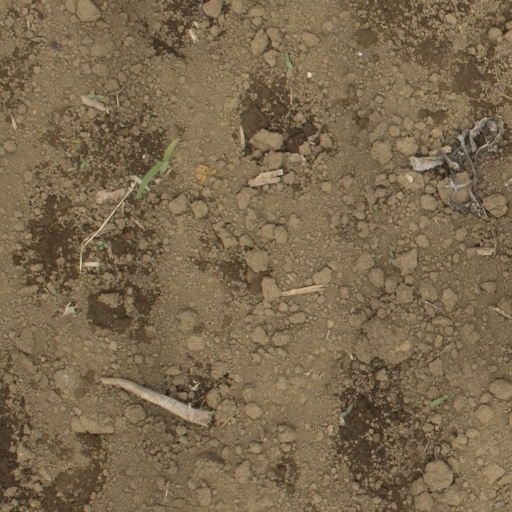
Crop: Jerusalem artichoke